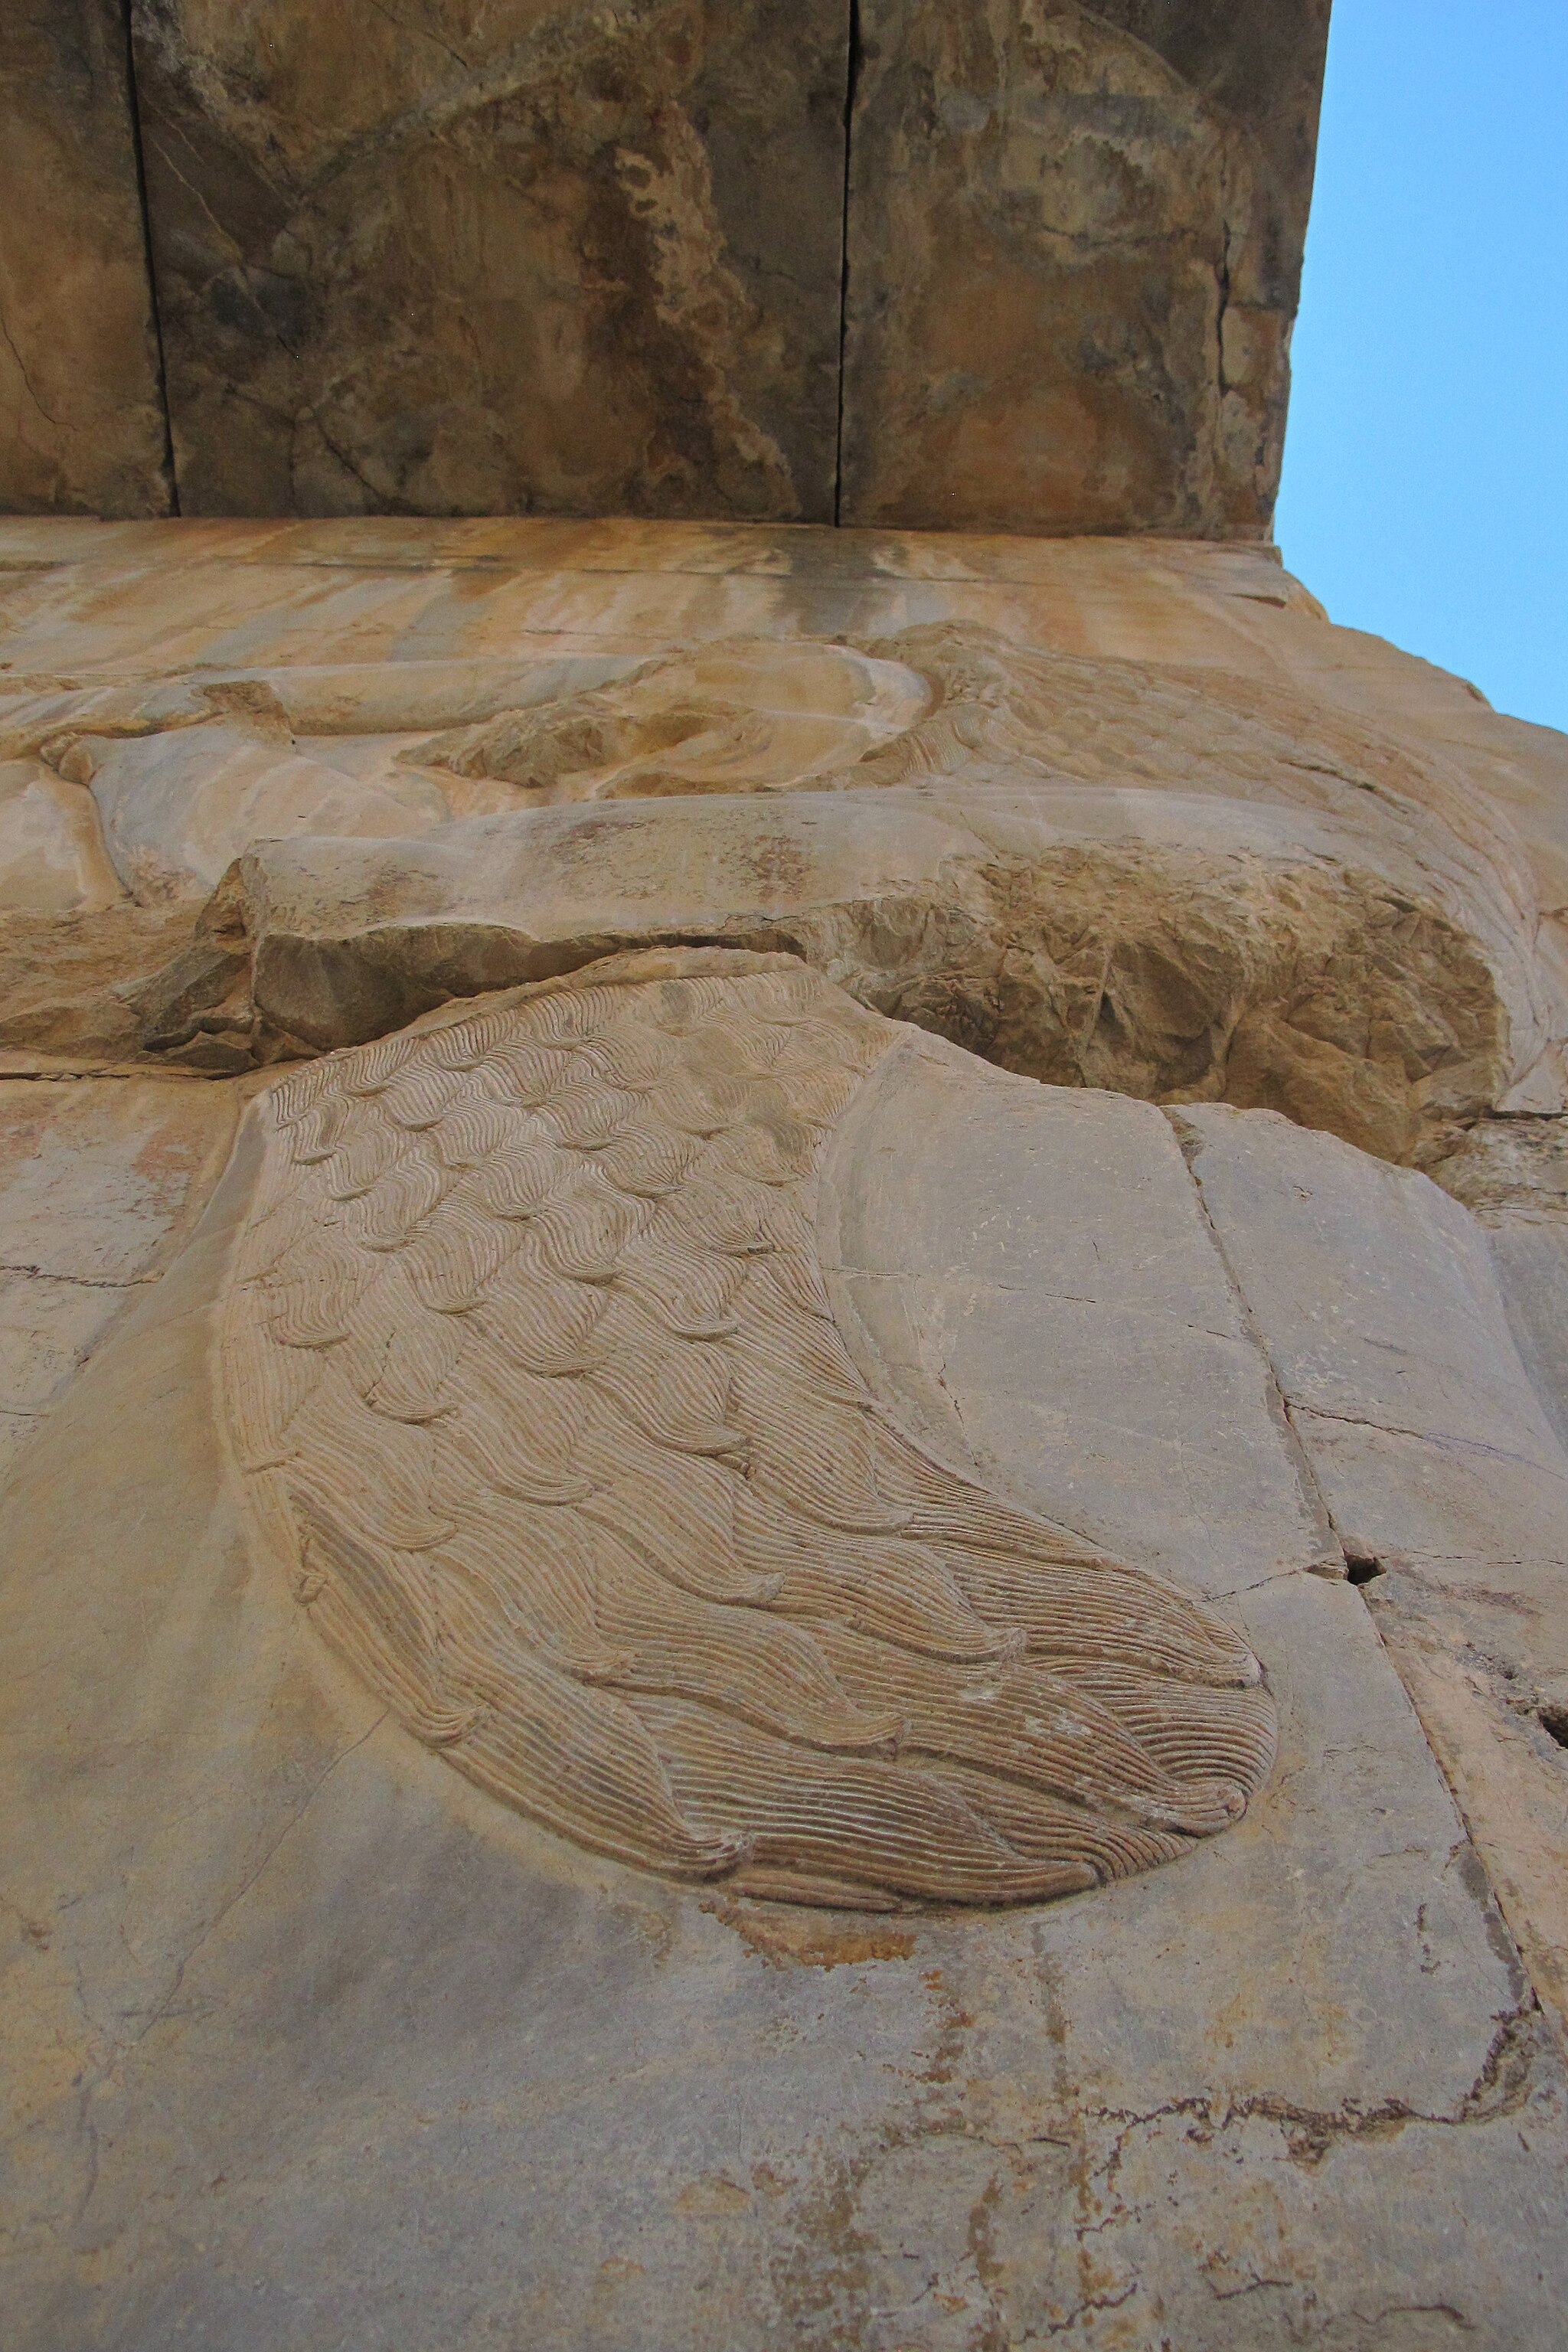
Title: تخت جمشید با عظمت 12
Date: 2016-07-16 23:45:49
Categories: Images from Wiki Loves Monuments 2018, Self-published work, Cultural heritage monuments in Iran with known IDs, Uploaded via Campaign:wlm-ir, Images from Wiki Loves Monuments in Marvdasht, 2016 in Persepolis, Images from Wiki Loves Monuments 2018 in Iran, Reliefs of king killing a lion, Hall of hundred columns